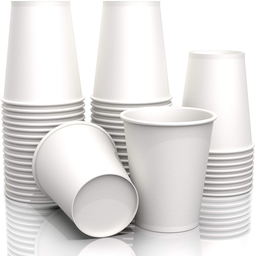
Label: paper